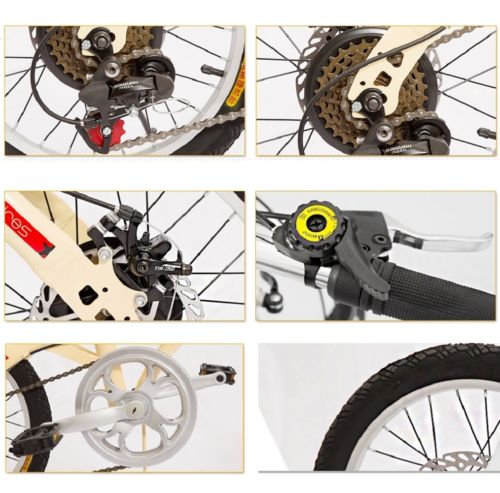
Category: bicycle